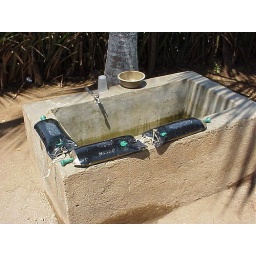
our showers... bags of water heating up in the hot Honduran sunshine!